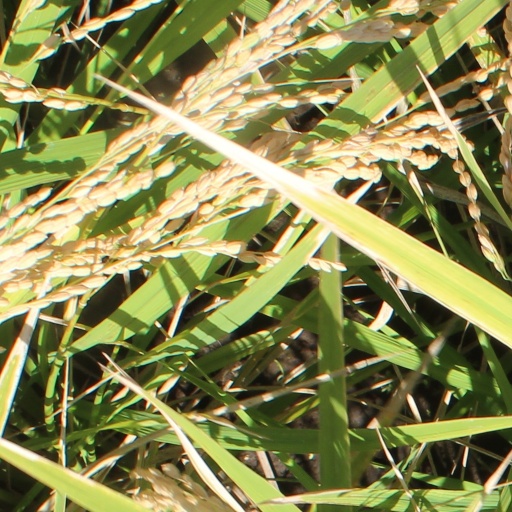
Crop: rice